Swimsuit

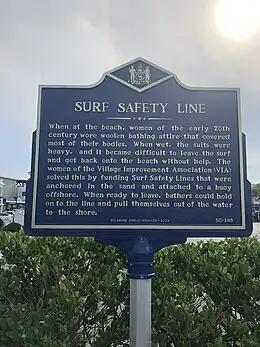
Historical marker SC-285, located in Rehoboth Beach, Delaware, about the danger of swimsuits made of wool. Marker put in place in 2022 by the Delaware Public Archives. Photographed in 2023.

Prior to the 1930s, swimsuits were typically made of wool; however, such suits did not hug the body and became heavy with water.